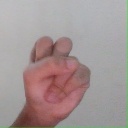
अक्षर: स